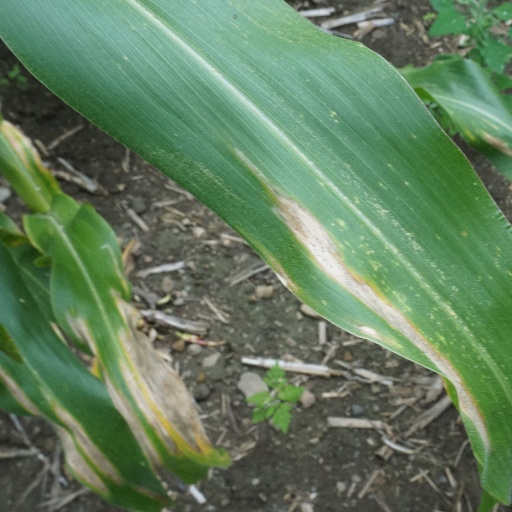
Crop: maize; corn